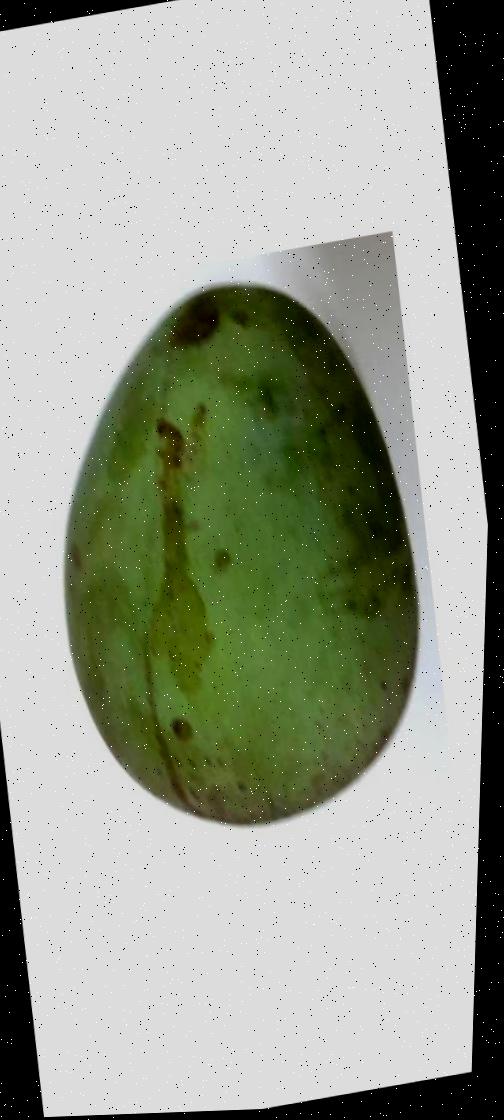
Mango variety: Fazli Shurmai